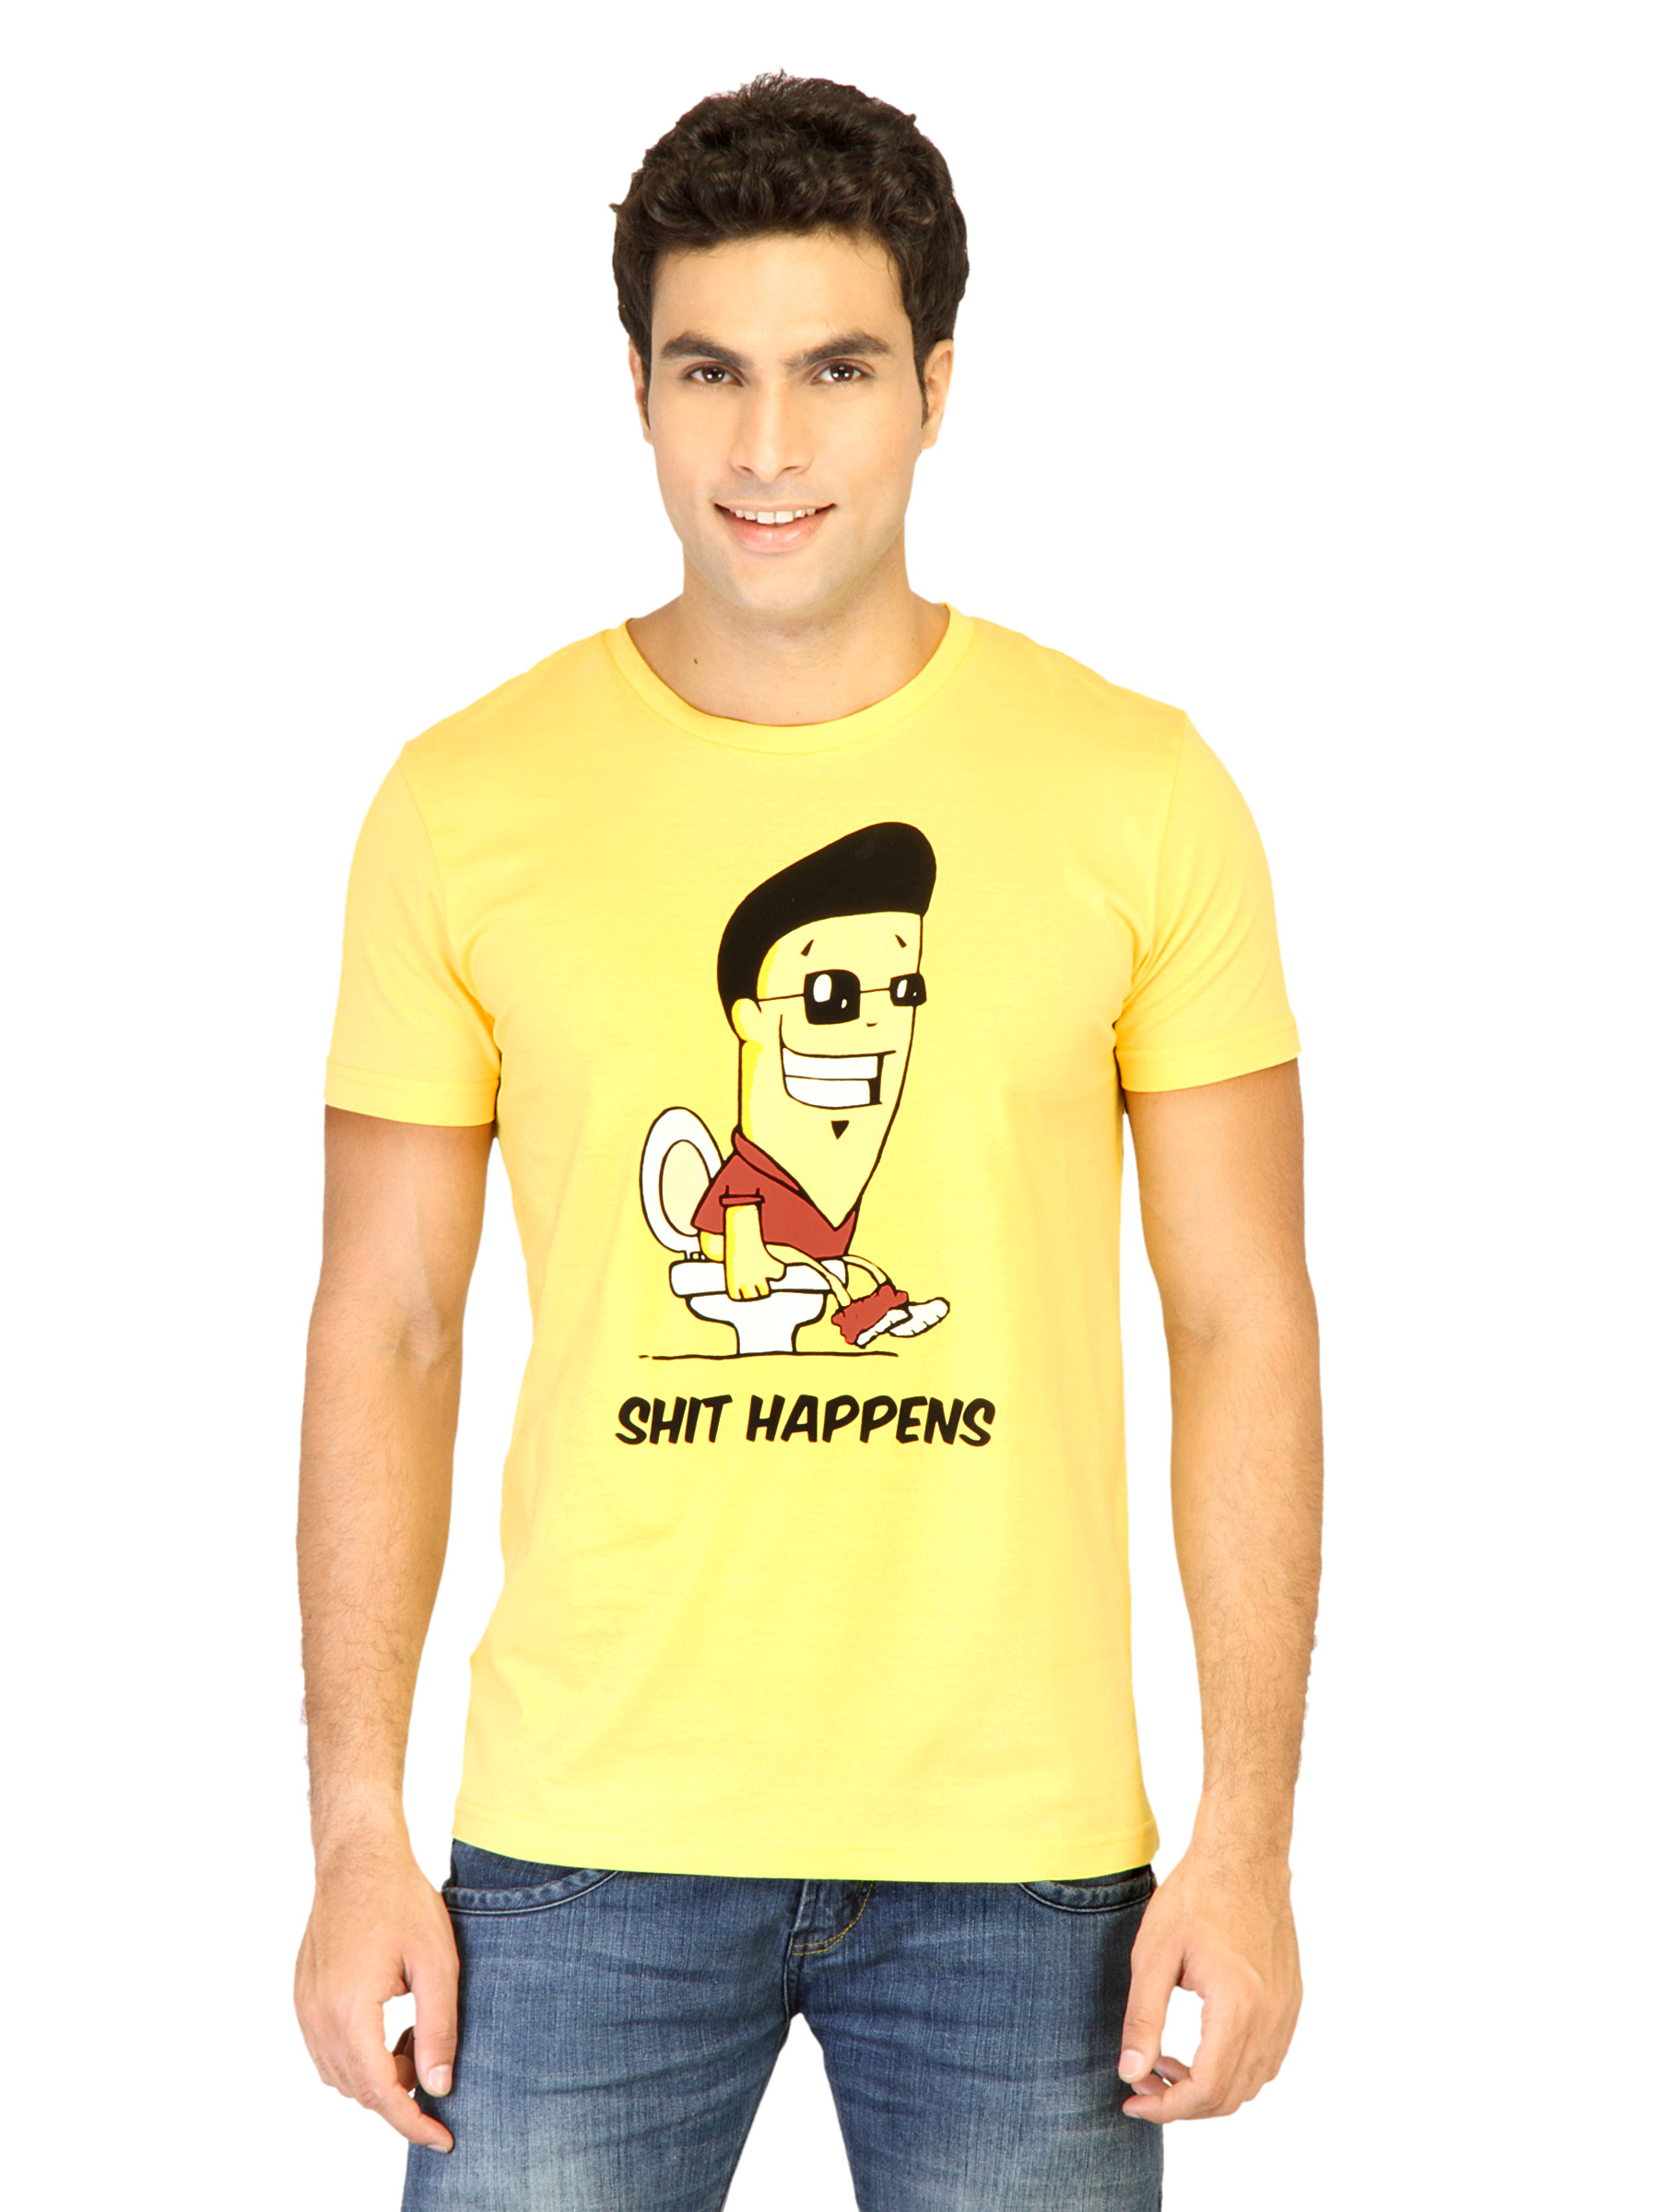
Chimp Men Shit Happens Yellow Tshirts
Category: Apparel / Topwear / Tshirts
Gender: Men
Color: Yellow
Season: Fall 2011
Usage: Casual